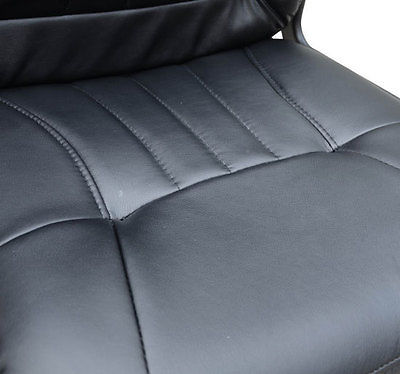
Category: chair